The Big Bang (1987 film)

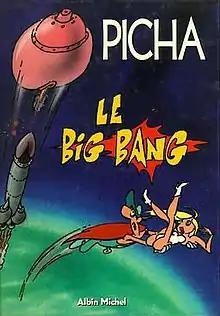
Film poster

The Big Bang, also known as Le Big-Bang, is an adult animated science fiction comedy film, originally released in 1987 by 20th Century Fox in France and Entertainment Film Distributors, Ltd in the United Kingdom. The original English version was written by satirist Tony Hendra, who was also the voice director, while the French version was written by Guy Lionel and directed by Jean Droze.